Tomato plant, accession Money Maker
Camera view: tilt-top (135 deg); turntable rotation: 330 degrees
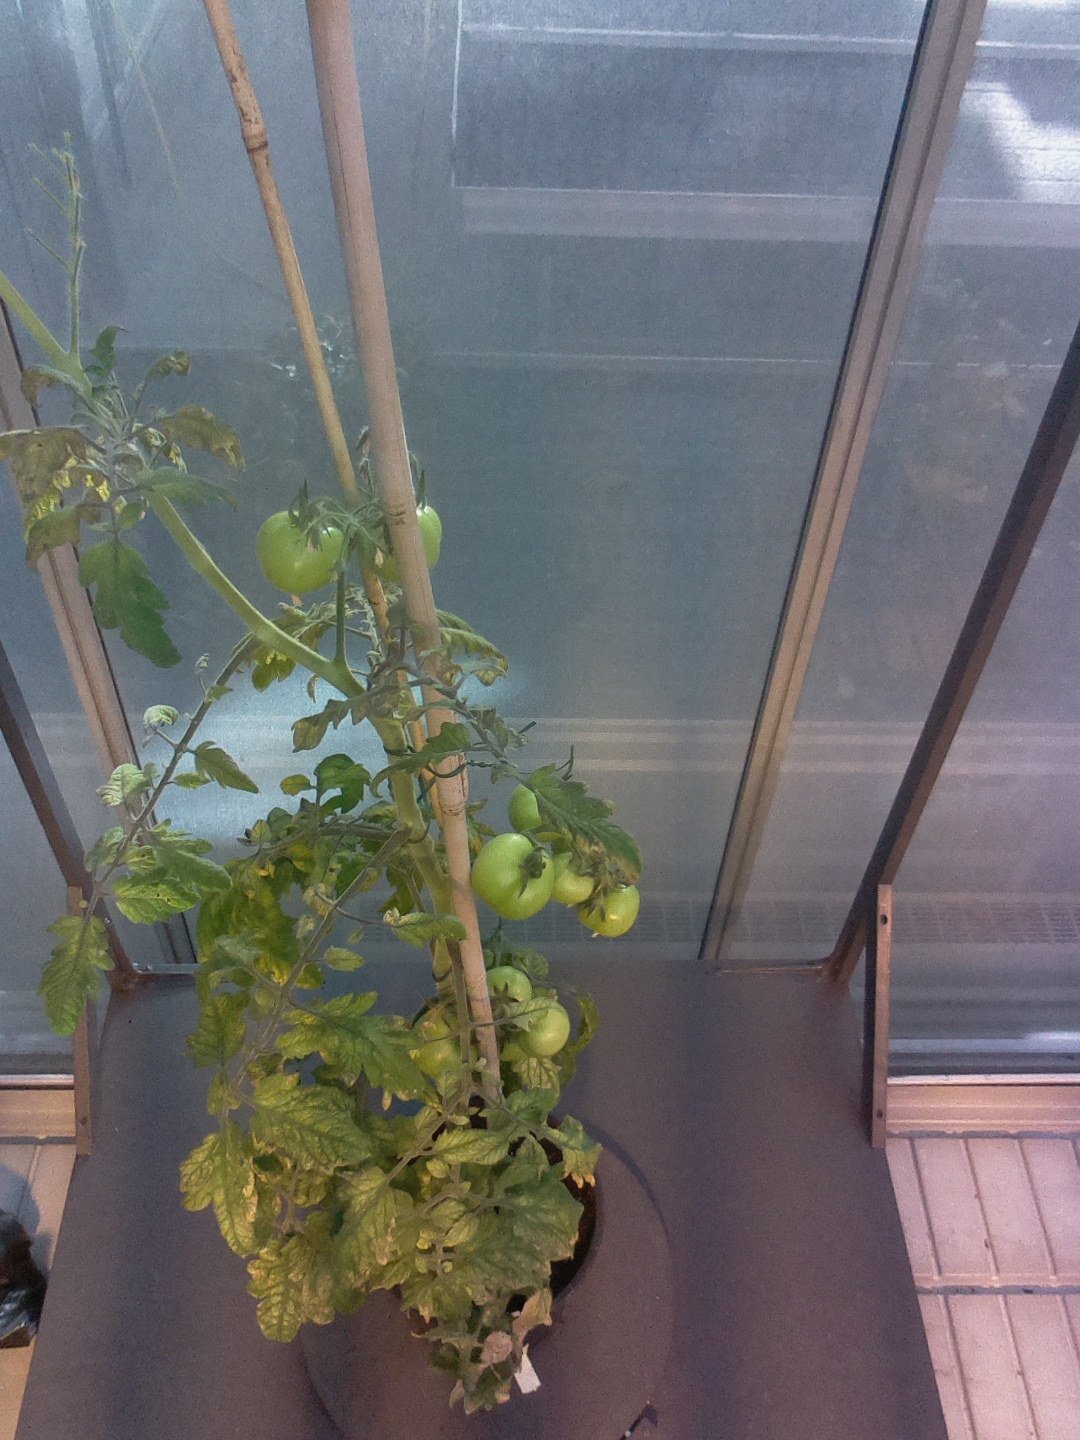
BBCH growth stage 76: 60%-70% of final fruit size